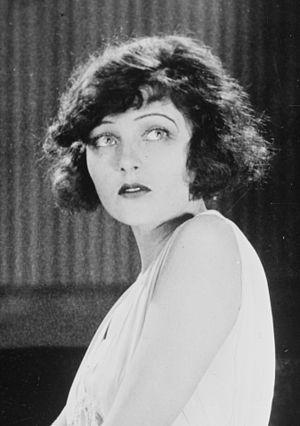
Corinne Griffith, née Corinne Mae Griffin le 21 novembre 1894 à Texarkana, et morte le 13 juillet 1979 à Santa Monica, est une actrice américaine.